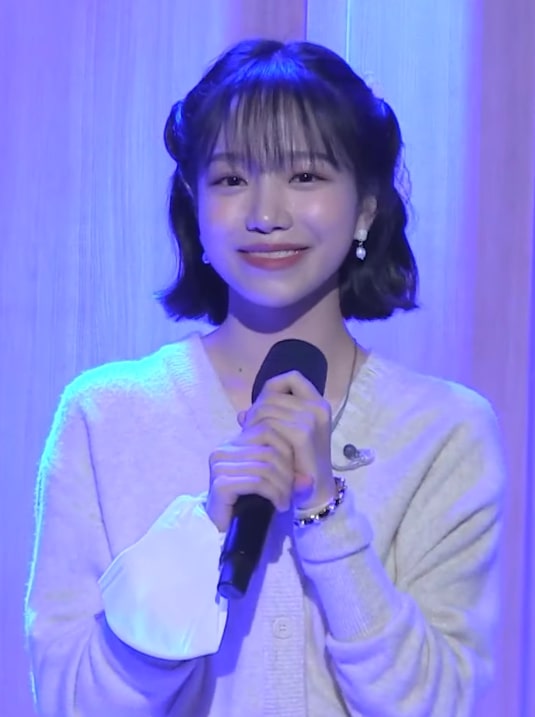
โช ยู-รี

| name = โช ยู-รี
| image = 211014 조유리.jpg
| image_upright = 1.15
| caption = ยูรีในเดือนตุลาคม 2021
| birth_place = ปูซาน เกาหลีใต้
| signature = Signiture of Jo Yuri.png
| module = Infobox musical artist|embed=yes
| genre = เคป็อป
| instrument = เสียงร้อง
| years_active = 2018–ปัจจุบัน
| label = Flatlist|
* สโตนมิวสิกเอนเตอร์เทนเมนต์|สโตนมิวสิก
* เวกวันเอนเตอร์เทนเมนต์|เวกวัน
* ออฟเดอะเรคอร์ด
* อีเอ็มไอเรคคอร์ดสเจแพน|อีเอ็มไอ
| past_member_of = ไอซ์วัน
| module2 = Infobox korean name|child=yes|headercolor=transparent
| rr = Jo Yu-ri
| mr = Cho Yuri
โช ยู-รี (; ; เกิด 22 ตุลาคม ค.ศ. 2001) เป็นนักร้องและนักแสดงชาวเกาหลีใต้ เธอเป็นที่รู้จักในฐานะอดีตสมาชิกของเกิร์ลกรุปเกาหลีใต้–ญี่ปุ่นไอซ์วัน หลังจากที่วงไอซ์วันหมดสัญญาเมื่อวันที่ 29 เมษายน ค.ศ. 2021 เธอได้เปิดตัวในฐานะศิลปินเดี่ยวด้วยซิงเกิลอัลบั้ม "กลาสซี" (Glassy) ในเดือนตุลาคมของปีเดียวกัน
== ประวัติ ==
===2017–2020: ก่อนเปิดตัว และไอซ์วัน===
ในเดือนกรกฎาคม 2017 ยูรีได้เข้าร่วมในรายการเรียลลิตี้โชว์ทางโทรทัศน์ "Idol School" ของเอ็มเน็ต ซึ่งผู้เข้ารอบสุดท้ายทั้งเก้าคนจะได้เปิดตัวกับเกิร์ลกรุปที่ก่อตั้งใหม่ฟรอมิสไนน์ และเธอจบในอันดับที่ 15
วันที่ 11 พฤษภาคม 2018 ยูรีได้เข้าร่วมในรายการเรียลลิตี้โชว์ทางโทรทัศน์ของ "พรอดิวซ์โฟร์ตีเอต" ของเอ็มเน็ต โดยเธอได้อันดับที่ 3 ซึ่งเป็นหนึ่งในผู้เข้าร่วมที่ประสบความสำเร็จ 12 คน และเธอได้เป็นส่วนหนึ่งของเกิร์ลกรุปที่ก่อตั้งใหม่ไอซ์วัน เมื่อวันที่ 29 ตุลาคม 2018 ยูรีเปิดตัวในฐานะสมาชิกของไอซ์วันพร้อมการเปิดตัวอีพี "คัลเลอร์ไรซ์" วงยุบเมื่อวันที่ 29 เมษายน 2021 เนื่องจากสิ้นสุดสัญญา
วันที่ 22 กันยายน 2020 ยูรีได้ปล่อยเพลง "My Love" สำหรับละครโทรทัศน์เรื่อง "Do You Like Brahms?" ของเอสบีเอส
===2021–ปัจจุบัน: กิจกรรมเดี่ยว===
วันที่ 24 มิถุนายน 2021 ยูรีได้ปล่อยเพลง "Story of Us" สำหรับซีรีส์ทางโทรทัศน์ "Monthly Magazine Home" ของเจทีบีซี
วันที่ 23 กันยายน ยูรีได้ปล่อยเพลง "Autumn Memories" (가을 상자) ซึ่งเป็นเพลงที่ร่วมงานกับอี ซ็อก-ฮุน วันที่ 24 กันยายน ทางเวกวันเอนเตอร์เทนเมนต์ได้ประกาศว่ายูรีจะปล่อยซิงเกิลอัลบั้มแรกของเธอที่ชื่อว่า "Glassy" ในวันที่ 7 ตุลาคม โดยมีซิงเกิลในชื่อเดียวกัน
วันที่ 28 มีนาคม 2022 ยูรีได้รับคัดเลือกให้แสดงในซีรีส์ทางเว็บเรื่อง "Mimicus" ของ Playlist Studio
วันที่ 17 พฤษภาคม 2022 เวกวันเอนเตอร์เทนเมนต์ได้ประกาศว่ายูรีจะวางจำหน่ายอีพีแรกของเธอในชื่อ "Op.22 Y-Waltz: in Major" ในวันที่ 2 มิถุนายน พร้อมกับซิงเกิลหลัก "Love Shhh!"
วันที่ 11 สิงหาคม 2022 ยูรีได้ปล่อยซิงเกิลโปรโมต "Maybe" ผ่านแอปพลิเคชัน Universe (platform)|Universe
วันที่ 8 ตุลาคม 2022 เวกวันเอนเตอร์เทนเมนต์ได้ประกาศว่ายูรีจะปล่อยซิงเกิลอัลบั้มชุดที่สองของเธอในชื่อ "Op.22 Y-Waltz: in Minor" ในวันที่ 24 ตุลาคม พร้อมกับซิงเกิล "Loveable"
== ผลงานเพลง ==
=== อีพี ===
| class="wikitable plainrowheaders" style="text-align:center"
|+ รายชื่ออีพี พร้อมรายละเอียด ตำแหน่งชาร์ต และยอดขาย
! scope="col" rowspan="2" | ชื่อ
! scope="col" rowspan="2" | รายละเอียด
! scope="col" colspan="2" style="width:7em;" | ตำแหน่งชาร์ตสูงสุด
! scope="col" rowspan="2" | ยอดขาย
|-
! scope="col" style="font-size:90%; width:2.5em" | Circle Album Chart|KORPeak chart positions for extended plays on the Circle Album Chart (formerly Gaon Album Chart):
*
! scope="col" style="font-size:90%; width:2.5em" | Oricon Albums Chart|JPN
|-
! scope="row" | "Op.22 Y-Waltz: in Major"
|
* วางจำหน่าย: 2 มิถุนายน 2022
* สังกัด: เวกวัน
* รูปแบบ: แผ่นซีดี|ซีดี, ดิจิทัลดาวน์โหลด, สื่อส่งผ่านสัญญาณต่อเนื่อง|สตรีมมิง
| 5 || 27
|
* KOR: 92,679
* JPN: 3,139 Japan cumulative sales for "Op.22 Y-Waltz: in Major":
*
*
|-
! scope="row" | "Love All"
|
* วางจำหน่าย: 9 สิงหาคม 2023
* สังกัด: เวกวัน
* รูปแบบ: ซีดี, ดิจิทัลดาวน์โหลด, สตรีมมิง
| colspan="3"
|
=== ซิงเกิลอัลบั้ม ===
| class="wikitable plainrowheaders" style="text-align:center"
|+ รายชื่อซิงเกิลอัลบั้ม พร้อมรายละเอียด, ตำแหน่งชาร์ต และยอดขาย
! scope="col" rowspan="2" | ชื่อ
! scope="col" rowspan="2" | รายละเอียด
! scope="col" style="width:7em"| ตำแหน่งชาร์ตสูงสุด
! scope="col" rowspan="2" | ยอดขาย
|-
! scope="col" style="font-size:90%; width:2.5em" | Circle Album Chart|KORPeak chart positions for single albums on the Circle Album Chart (formerly Gaon Album Chart):
*
*
|-
! scope="row" | "กลาสซี (Glassy)"
|
* วางจำหน่าย: 7 ตุลาคม 2021
* สังกัด: เวกวัน
* รูปแบบ: ซีดี, ดิจิทัลดาวน์โหลด, สตรีมมิง
| 5
|
* KOR: 89,168
|-
! scope="row" | "Op.22 Y-Waltz: in Minor"
|
* วางจำหน่าย: 24 ตุลาคม 2022
* สังกัด: เวกวัน
* รูปแบบ: ซีดี, ดิจิทัลดาวน์โหลด, สตรีมมิง
| 6
|
* KOR: 58,874
|
=== ซิงเกิล ===
| class="wikitable plainrowheaders" style="text-align:center"
|+ รายชื่อซิงเกิล ปีที่เผยแพร่ ตำแหน่งชาร์ต และชื่ออัลบั้ม
! scope="col" rowspan="3" | ชื่อ
! scope="col" rowspan="3" | ปี
! scope="col" colspan="2" style="width:7em" | ตำแหน่งชาร์ตสูงสุด
! scope="col" rowspan="3" | อัลบั้ม
|-
! scope="col" colspan="2" style="font-size:90%; width:3em" | KOR
|-
! scope="col" style="font-size:90%; width:3em" | Circle Digital Chart|KORCirclePeak chart positions for singles on the Circle Digital Chart (formerly Gaon Digital Chart):
*
*
*
! scope="col" style="font-size:90%; width:3em" | Hits of the World|KORBillboardEfn-ua|name=Billb. kpop charts|Includes the "Billboard" K-pop Hot 100 (defunct as of 2022), and South Korea Songs (part of "Billboard"s Hits of the World (2022 onwards)).Peak chart positions for singles on the "Billboard (magazine)|Billboard" K-pop Hot 100:
*
Peak chart positions for singles on the "Billboard (magazine)|Billboard" South Korea Songs:
*
|-
! scope="col" colspan="5" | ศิลปินหลัก
|-
! scope="row" | "กลาสซี"(Glassy)
| 2021
| 137 || 84
| "กลาสซี(Glassy)"
|-
! scope="row" | "Love Shhh!" ()
| rowspan="2" |2022
| 97 || 16
| "Op.22 Y-Waltz: in Major"
|-
! scope="row" | "Loveable"
| —Efn-ua|"Loveable" did not enter the Circle Digital Chart, but peaked at number 18 on the Download Chart. || —
| "Op.22 Y-Waltz: in Minor"
|-
! scope="col" colspan="5" | ทำงานร่วมกัน
|-
! scope="row" | "Autumn Memories" ()
| 2021
| 193 || —
| "กลาสซี(Glassy)"
|-
| colspan="6" style="font-size:85%" | "—" หมายถึง ไม่ติดชาร์ตหรือไม่ได้เผยแพร่ในภูมิภาคนั้น
|
=== ซาวด์แทร็ก ===
| class="wikitable plainrowheaders" style="text-align:center"
|+ รายชื่อซาวด์แทร็ก ปีที่เผยแพร่ ตำแหน่งชาร์ต และชื่ออัลบั้ม
! scope="col" rowspan="2" | ชื่อ
! scope="col" rowspan="2" | ปี
! scope="col" style="width:5em;" | ตำแหน่งชาร์ตสูงสุด
! scope="col" rowspan="2" | อัลบั้ม
|-
! scope="col" style="font-size:90%; width:3em" | Gaon Digital Chart|KORGaon
|-
! scope="row" | "My Love"
| 2020
| —Efn-ua|"My Love" did not enter the Gaon Digital Chart, but peaked at numbers 29 and 36 on the component Download Chart and BGM Chart, respectively.
| "Do You Like Brahms?#Original soundtrack|Do You Like Brahms?" OST Part 7
|-
! scope="row" | "Story of Us"
| 2021
| —Efn-ua|"Story of Us" did not enter the Gaon Digital Chart, but peaked at numbers 62 and 151 on the component Download Chart and BGM Chart, respectively.
| "Monthly Magazine Home#Original soundtrack|Monthly Magazine Home" OST Part 2
|-
! scope="row" | "Can You Feel My Heart" ()
| rowspan="2" | 2022
| —Efn-ua|"Can You Feel My Heart" did not enter the Circle Digital Chart, but peaked at numbers 8 and 43 on the component BGM Chart and Download Chart, respectively.
| "The Law Cafe#Original soundtrack|The Law Cafe" OST Part 2
|-
! scope="row" | "Run (Female Ver.)"
| —
| "The Fabulous|The Fabulous" OST Part 2
|-
! scope="row" | "Drink It, Girls!" ()
| rowspan="2" | 2023
| —Efn-ua|"Drink It, Girls!" did not enter the Circle Digital Chart, but peaked at number 85 on the Download Chart.
| "Work Later, Drink Now#Original soundtrack|Work Later, Drink Now 2" OST Part 5
|-
! scope="row" | "Down (Juicy Juicy)"
| —
| "See You in My 19th Life" OST
|-
| colspan="5" style="font-size:85%" | "—" หมายถึง ไม่ติดชาร์ตหรือไม่ได้เผยแพร่ในภูมิภาคนั้น
|
=== เครดิตการเรียบเรียง ===
เครดิตเพลงทั้งหมดดัดแปลงมาจากฐานข้อมูลของสมาคมลิขสิทธิ์เพลงเกาหลี เว้นแต่จะระบุไว้เป็นอย่างอื่น
| class="wikitable plainrowheaders" style="text-align:center"
|+ รายชื่อเพลง ปีที่เผยแพร่ ชื่อศิลปิน และชื่ออัลบั้ม
! scope="col" | ชื่อ
! scope="col" | ปี
! scope="col" | ศิลปิน
! scope="col" | อัลบั้ม
! scope="col" | คีตกวี|ประพันธ์
! scope="col" | เนื้อร้อง
! scope="col" | เรียบเรียง
|-
! scope="row" | "Someday"
| rowspan="2" | 2020
| rowspan="2" | ไอซ์วัน
| "บลูมไอซ์"
|
|
|
|-
! scope="row" | "With*One"
| "โอไนริกไดอะรี"
|
|
|
|-
! scope="row" | "Opening"
| 2022
| โช ยู-รี
| "Op.22 Y-Waltz: in Major"
|
|
|
|
== ผลงานการแสดง ==
=== เว็บซีรีส์ ===
| class="wikitable plainrowheaders"
|+
! scope="col" | ปี
! scope="col" | ชื่อ
! scope="col" | บทบาท
! scope="col" | หมายเหตุ
! scope="col" class="unsortable" | อ้างอิง
|-
! scope="row" rowspan="2" | 2022
| "Mimicus"
| โอ โร-ชี
|
| style="text-align:center" |
|-
| "Work Later, Drink Now"
| ชีอึน
| ฤดูกาล 2; รับเชิญพิเศษ
| style="text-align:center" |
|-
! scope="row"
| "สควิดเกม เล่นลุ้นตาย"
|
| ฤดูกาล 2
| style="text-align:center" |
|
=== รายการโทรทัศน์ ===
| class="wikitable plainrowheaders sortable"
|-
! scope="col" | ปี
! scope="col" | ชื่อ
! scope="col" | บทบาท
! scope="col" | หมายเหตุ
! scope="col" class="unsortable" | อ้างอิง
|-
! scope="row" | 2017
| "Idol School (2017 TV series)|Idol School"
| rowspan="2" | ผู้เข้าแข่งขัน
| จบอันดับที่ 15
| style="text-align:center" |
|-
! scope="row" | 2018
| "พรอดิวซ์โฟร์ตีเอต"
| จบอันดับที่ 3
| style="text-align:center" |
|-
! scope="row" | 2022
| "As Each Instinct"
| พิธีกร
| กับอี แด-ฮวี
| style="text-align:center" |
|
===เว็บโชว์===
| class="wikitable plainrowheaders nowrap"
|-
! scope="col" | ปี
! scope="col" | ชื่อ
! scope="col" | บทบาท
! scope="col" | หมายเหตุ
! scope="col" | อ้างอิง
|-
! scope="row" | 2021-2022
| "Adola Travel Agency: Cheat-ing Trip"
| พิธีกร
| ฤดูกาล 1–2
| style="text-align:center" |
|
== รางวัลและการเสนอชื่อ ==
| class="wikitable plainrowheaders" style="width:65%; text-align:center"
|+ ชื่อพิธีมอบรางวัล ปีที่นำเสนอ ประเภท ผู้ได้รับการเสนอชื่อเข้าชิงรางวัล และผลการเสนอชื่อ
! scope="col" | พิธีมอบรางวัล
! scope="col" | ปี
! scope="col" | ประเภท
! scope="col" | เสนอชื่อ
! scope="col" | ผล
! scope="col" | อ้างอิง
|-
! scope="row" | เอเชียอาร์ติสต์อะวอดส์
| rowspan="2" | 2021
| style="text-align:left" | Female Solo Singer Popularity Award
| โช ยู-รี
|
|
|-
! scope="row" | เอเชียนป็อปมิวสิกอะวอดส์
| style="text-align:left" | Best New Artist (Overseas)
| "กลาสซี"
|
|
|-
! scope="row" rowspan="2" | โกลเดนดิสก์อะวอดส์
| rowspan="2" | โกลเดนดิสก์อะวอดส์ ครั้งที่ 36|2022
| style="text-align:left" | Rookie of the Year Award
| rowspan="10" | โช ยู-รี
|
|
|-
| style="text-align:left" | Seezn Most Popular Artist Award
|
|
|-
! scope="row" | โคเรียเฟิสต์แบรนด์อะวอดส์
| 2023
| style="text-align:left" | Actress-Idol to Lead 2023
|
|
|-
! scope="row" rowspan="3" | มามาอะวอดส์
| rowspan="2" | เอ็มเน็ตเอเชียนมิวสิกอะวอดส์ 2021|2021
| style="text-align:left" | Mnet Asian Music Award for Artist of the Year|Artist of the Year
|
| rowspan="2" |
|-
| style="text-align:left" | Mnet Asian Music Award for Best New Artist (Solo or Group)|Best New Female Artist
|
|-
| มามาอะวอดส์ 2022|2022
| style="text-align:left" | Worldwide Fans' Choice Top 10
|
|
|-
! scope="row" | เอ็มเน็จเจแปนแฟนส์ชอยส์อะวอดส์
| 2022
| style="text-align:left" | Hot Icon
|
|
|-
! scope="row" rowspan="3" | โซลมิวสิกอะวอดส์
| rowspan="3" | โซลมิวสิกอะวอดส์ ครั้งที่ 31|2022
| style="text-align:left" | K-wave Popularity Award
|
| rowspan="3" |
|-
| style="text-align:left" | Popularity Award
|
|-
| style="text-align:left" | Rookie of the Year
|
|
== หมายเหตุ ==
== อ้างอิง ==
== แหล่งข้อมูลอื่น ==
*
หมวดหมู่:บุคคลที่เกิดในปี พ.ศ. 2544
หมวดหมู่:บุคคลที่ยังมีชีวิตอยู่
หมวดหมู่:นักดนตรีจากปูซาน
หมวดหมู่:นักร้องเคป็อป
หมวดหมู่:ไอดอลหญิงชาวเกาหลีใต้
หมวดหมู่:นักร้องป็อปหญิงชาวเกาหลีใต้
หมวดหมู่:นักร้องหญิงชาวเกาหลีใต้ในศตวรรษที่ 21
หมวดหมู่:สมาชิกของไอซ์วัน
หมวดหมู่:ผู้เข้าแข่งขันพรอดิวซ์โฟร์ตีเอต
หมวดหมู่:นักร้องเพลงภาษาญี่ปุ่นชาวเกาหลีใต้
หมวดหมู่:นักแสดงหญิงจากปูซาน